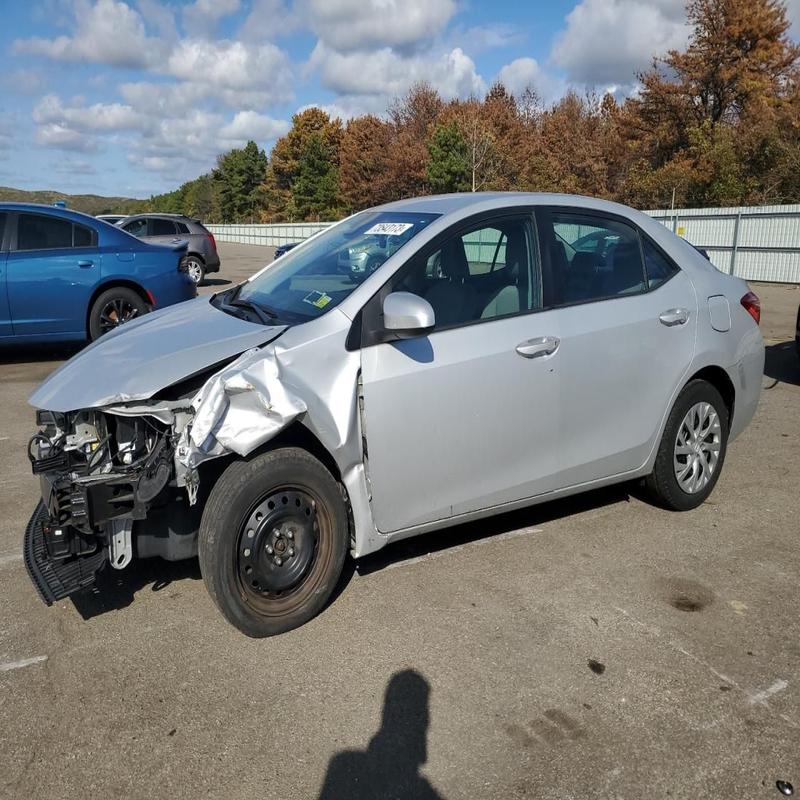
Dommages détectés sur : plaque d'immatriculation avant, pare-choc avant, feu avant gauche, capot, aile avant gauche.
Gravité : majeur